Biotin carboxyl carrier protein

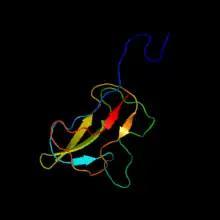
Biotin Carboxyl Carrier Protein

Biotin carboxyl carrier protein (BCCP) refers to proteins containing a biotin attachment domain that carry biotin and carboxybiotin throughout the ATP-dependent carboxylation by biotin-dependent carboxylases. The biotin carboxyl carrier protein is an Acetyl CoA subunit that allows for Acetyl CoA to be catalyzed and converted to malonyl-CoA. More specifically, BCCP catalyzes the carboxylation of the carrier protein to form an intermediate. Then the carboxyl group is transferred by the transcacrboxylase to form the malonyl-CoA. This conversion is an essential step in the biosynthesis of fatty acids. In the case of "E. coli" Acetyl-CoA carboxylase, the BCCP is a separate protein known as "accB". On the other hand, in "Haloferax mediterranei", propionyl-CoA carboxylase, the BCCP "pccA" is fused with biotin carboxylase.